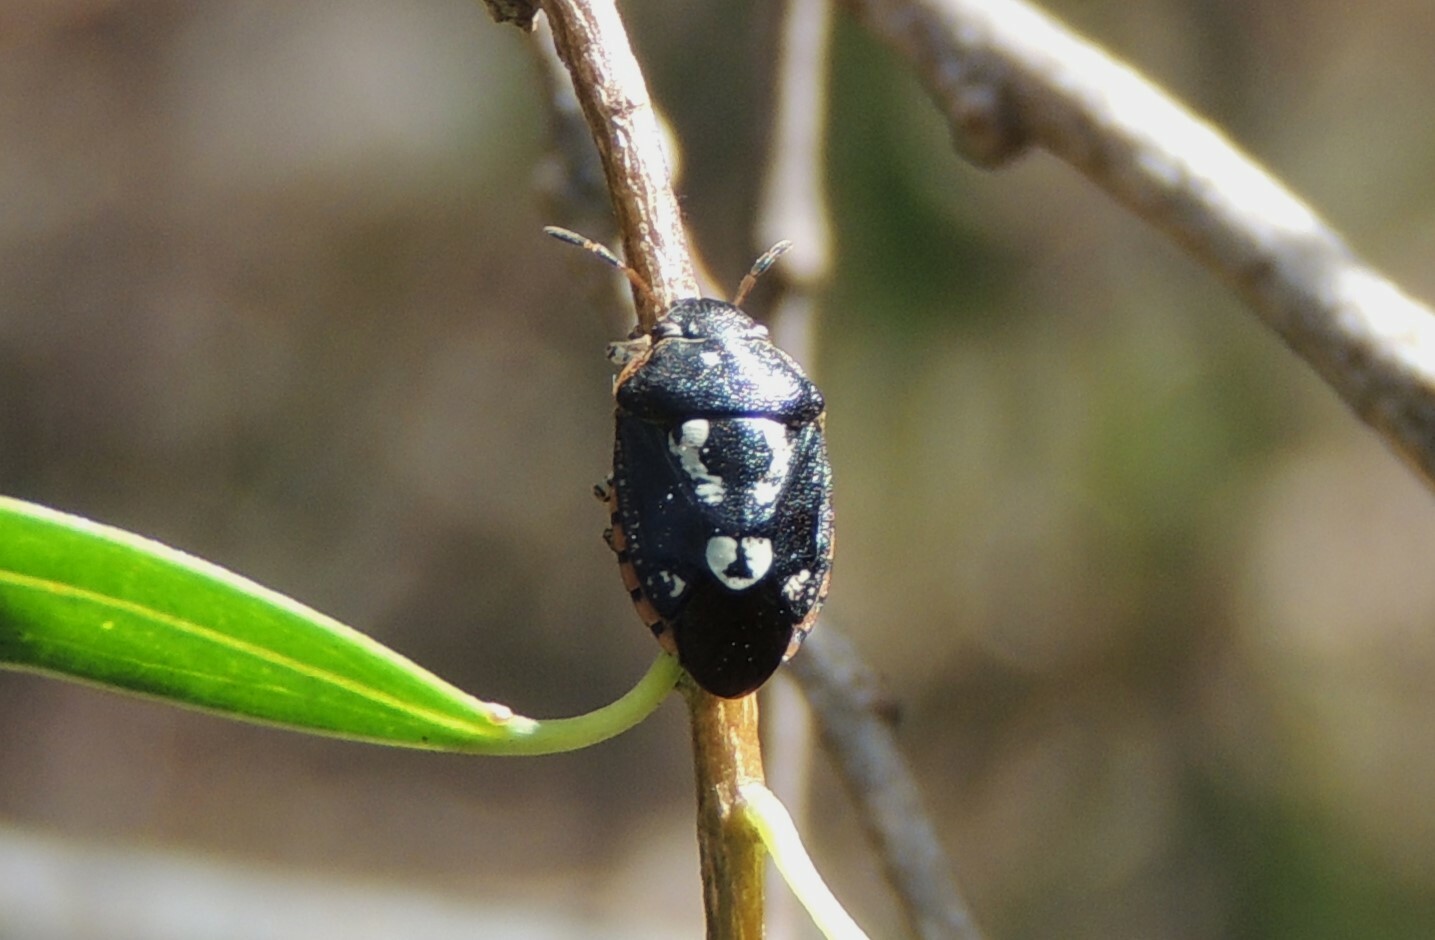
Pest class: stink_bug